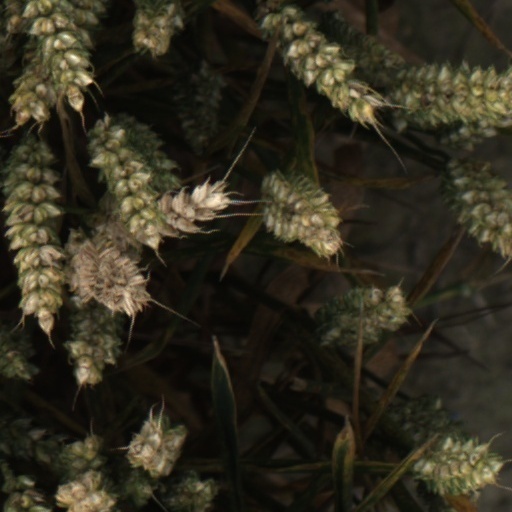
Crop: wheat